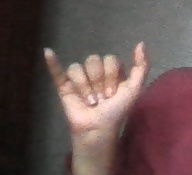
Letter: ya